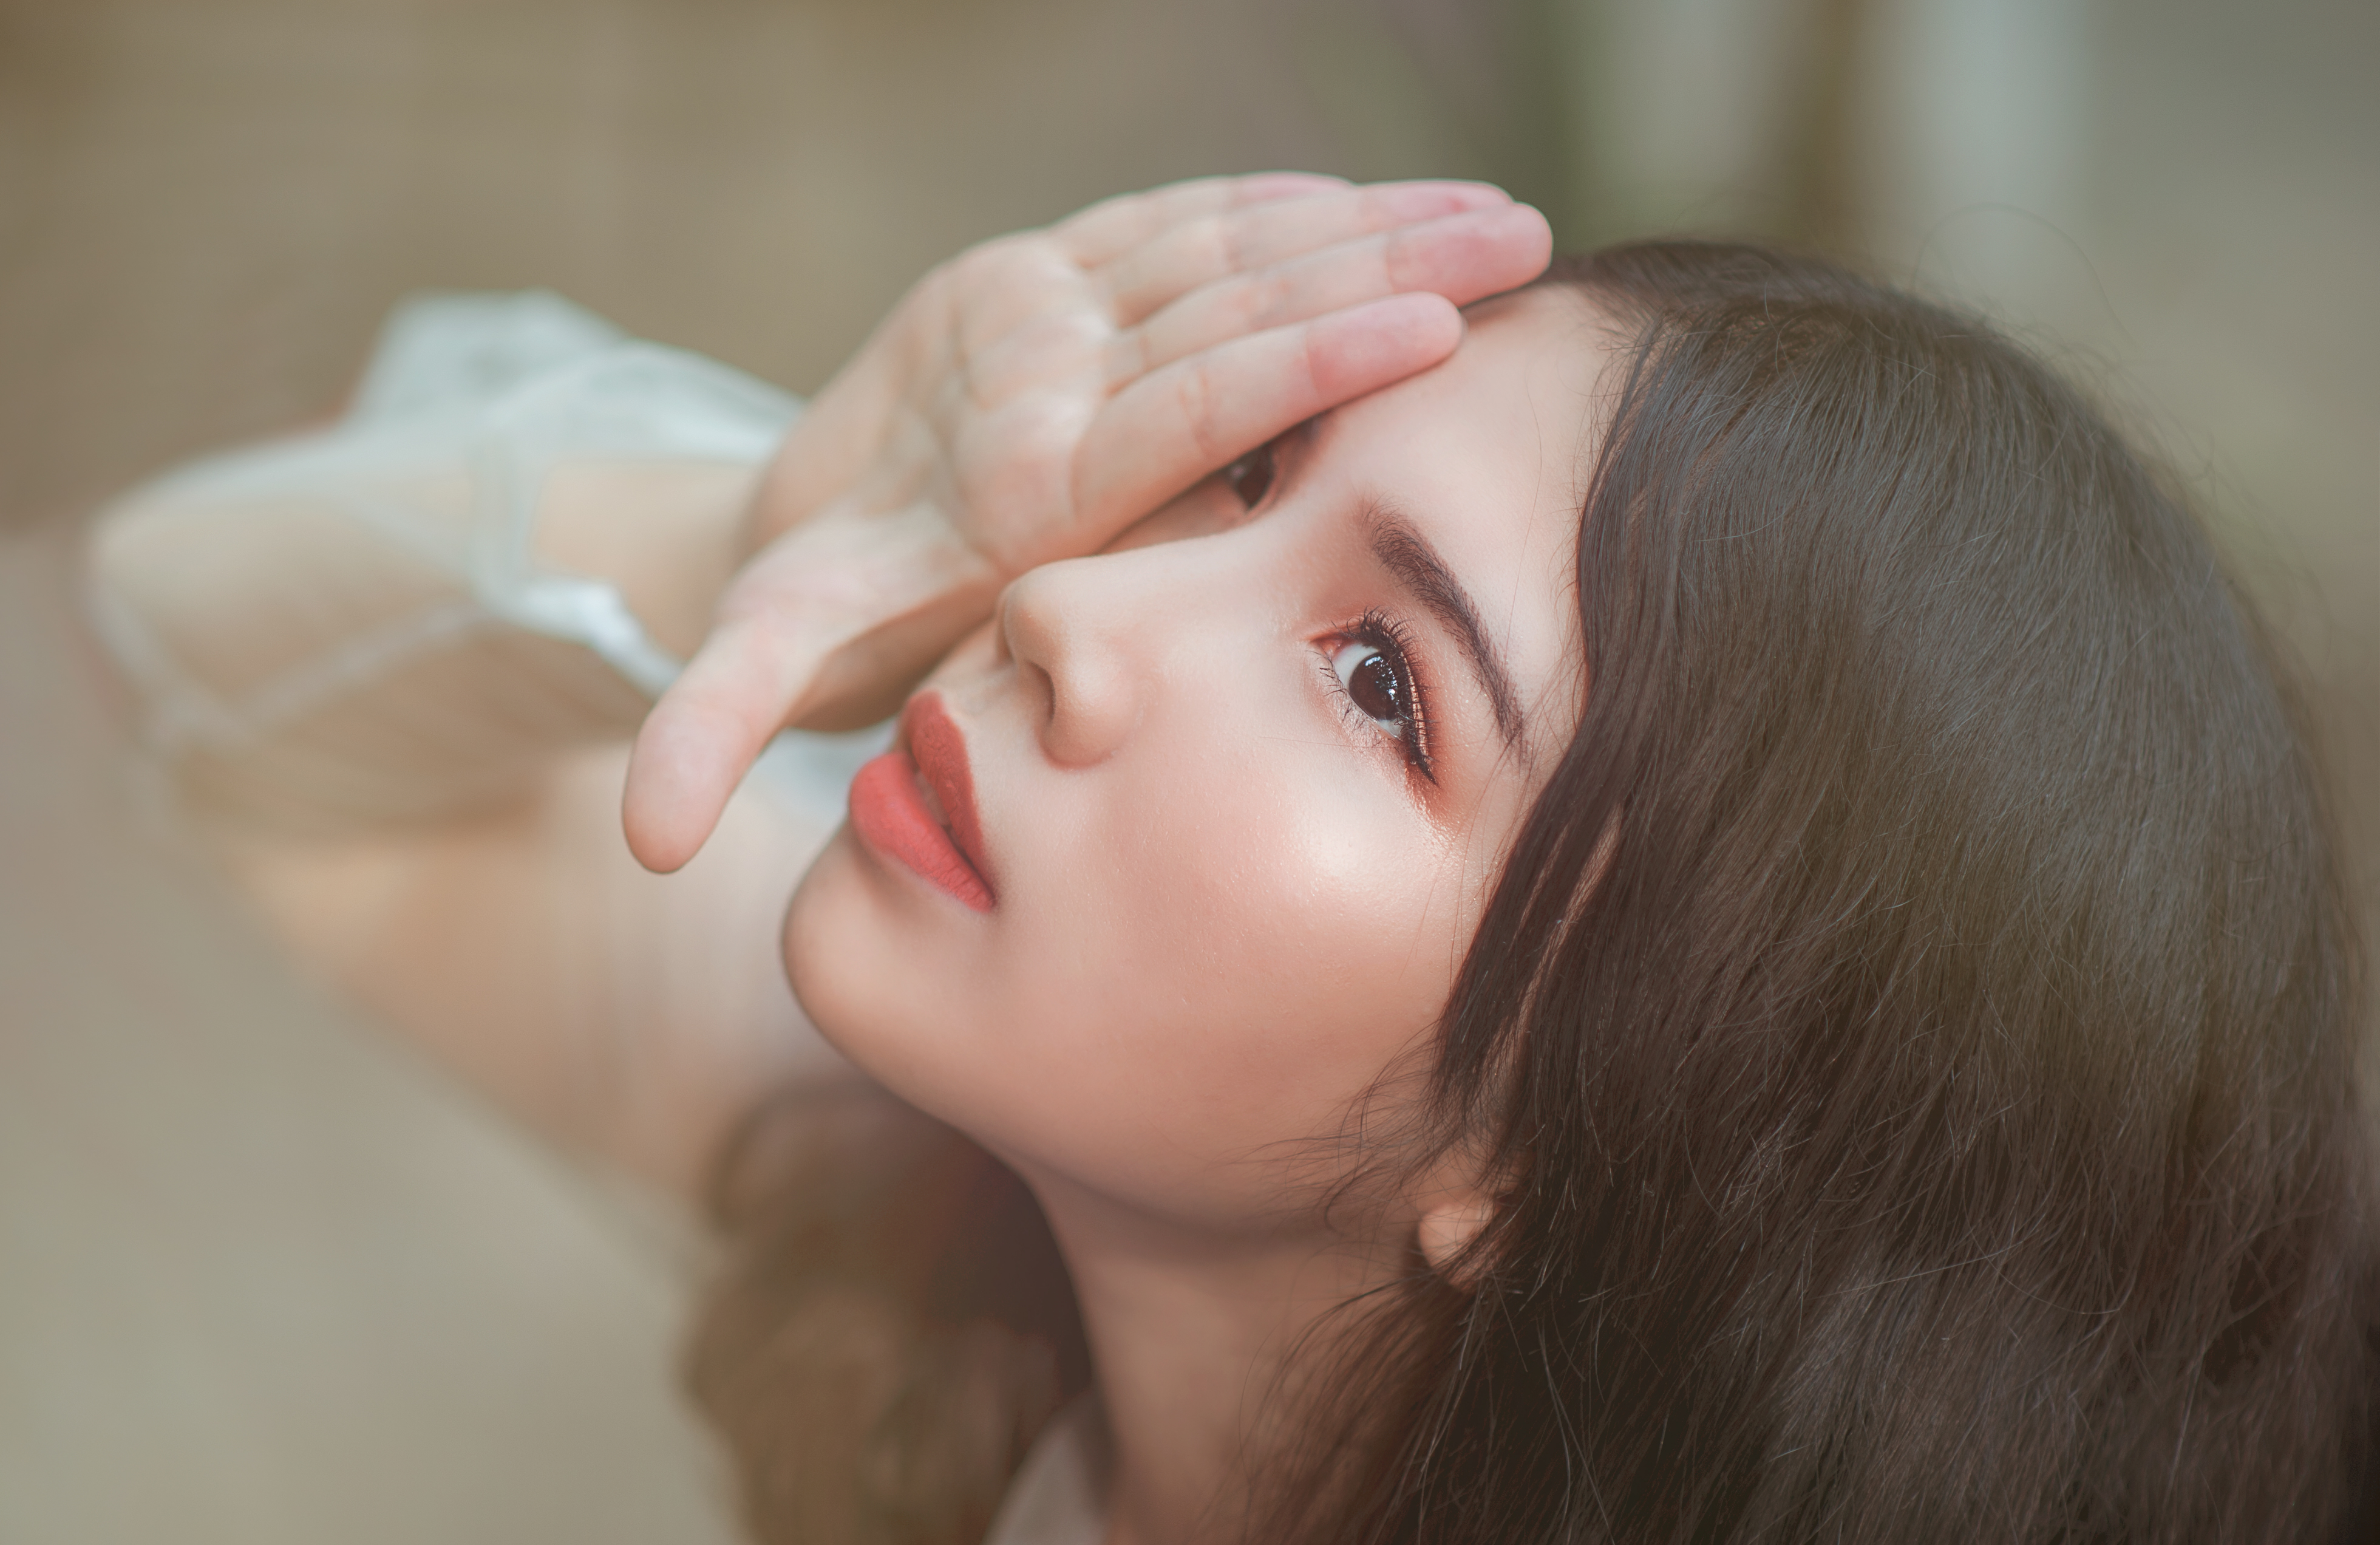
face, eyes, girl, beautiful, happy, deep, skincare, make up, art, artwork, portrait, slips, skin, beauty, eyebrow, forehead, cheek, lip, close up, hand, eyelash, long hair, brown hair, finger, hair coloring